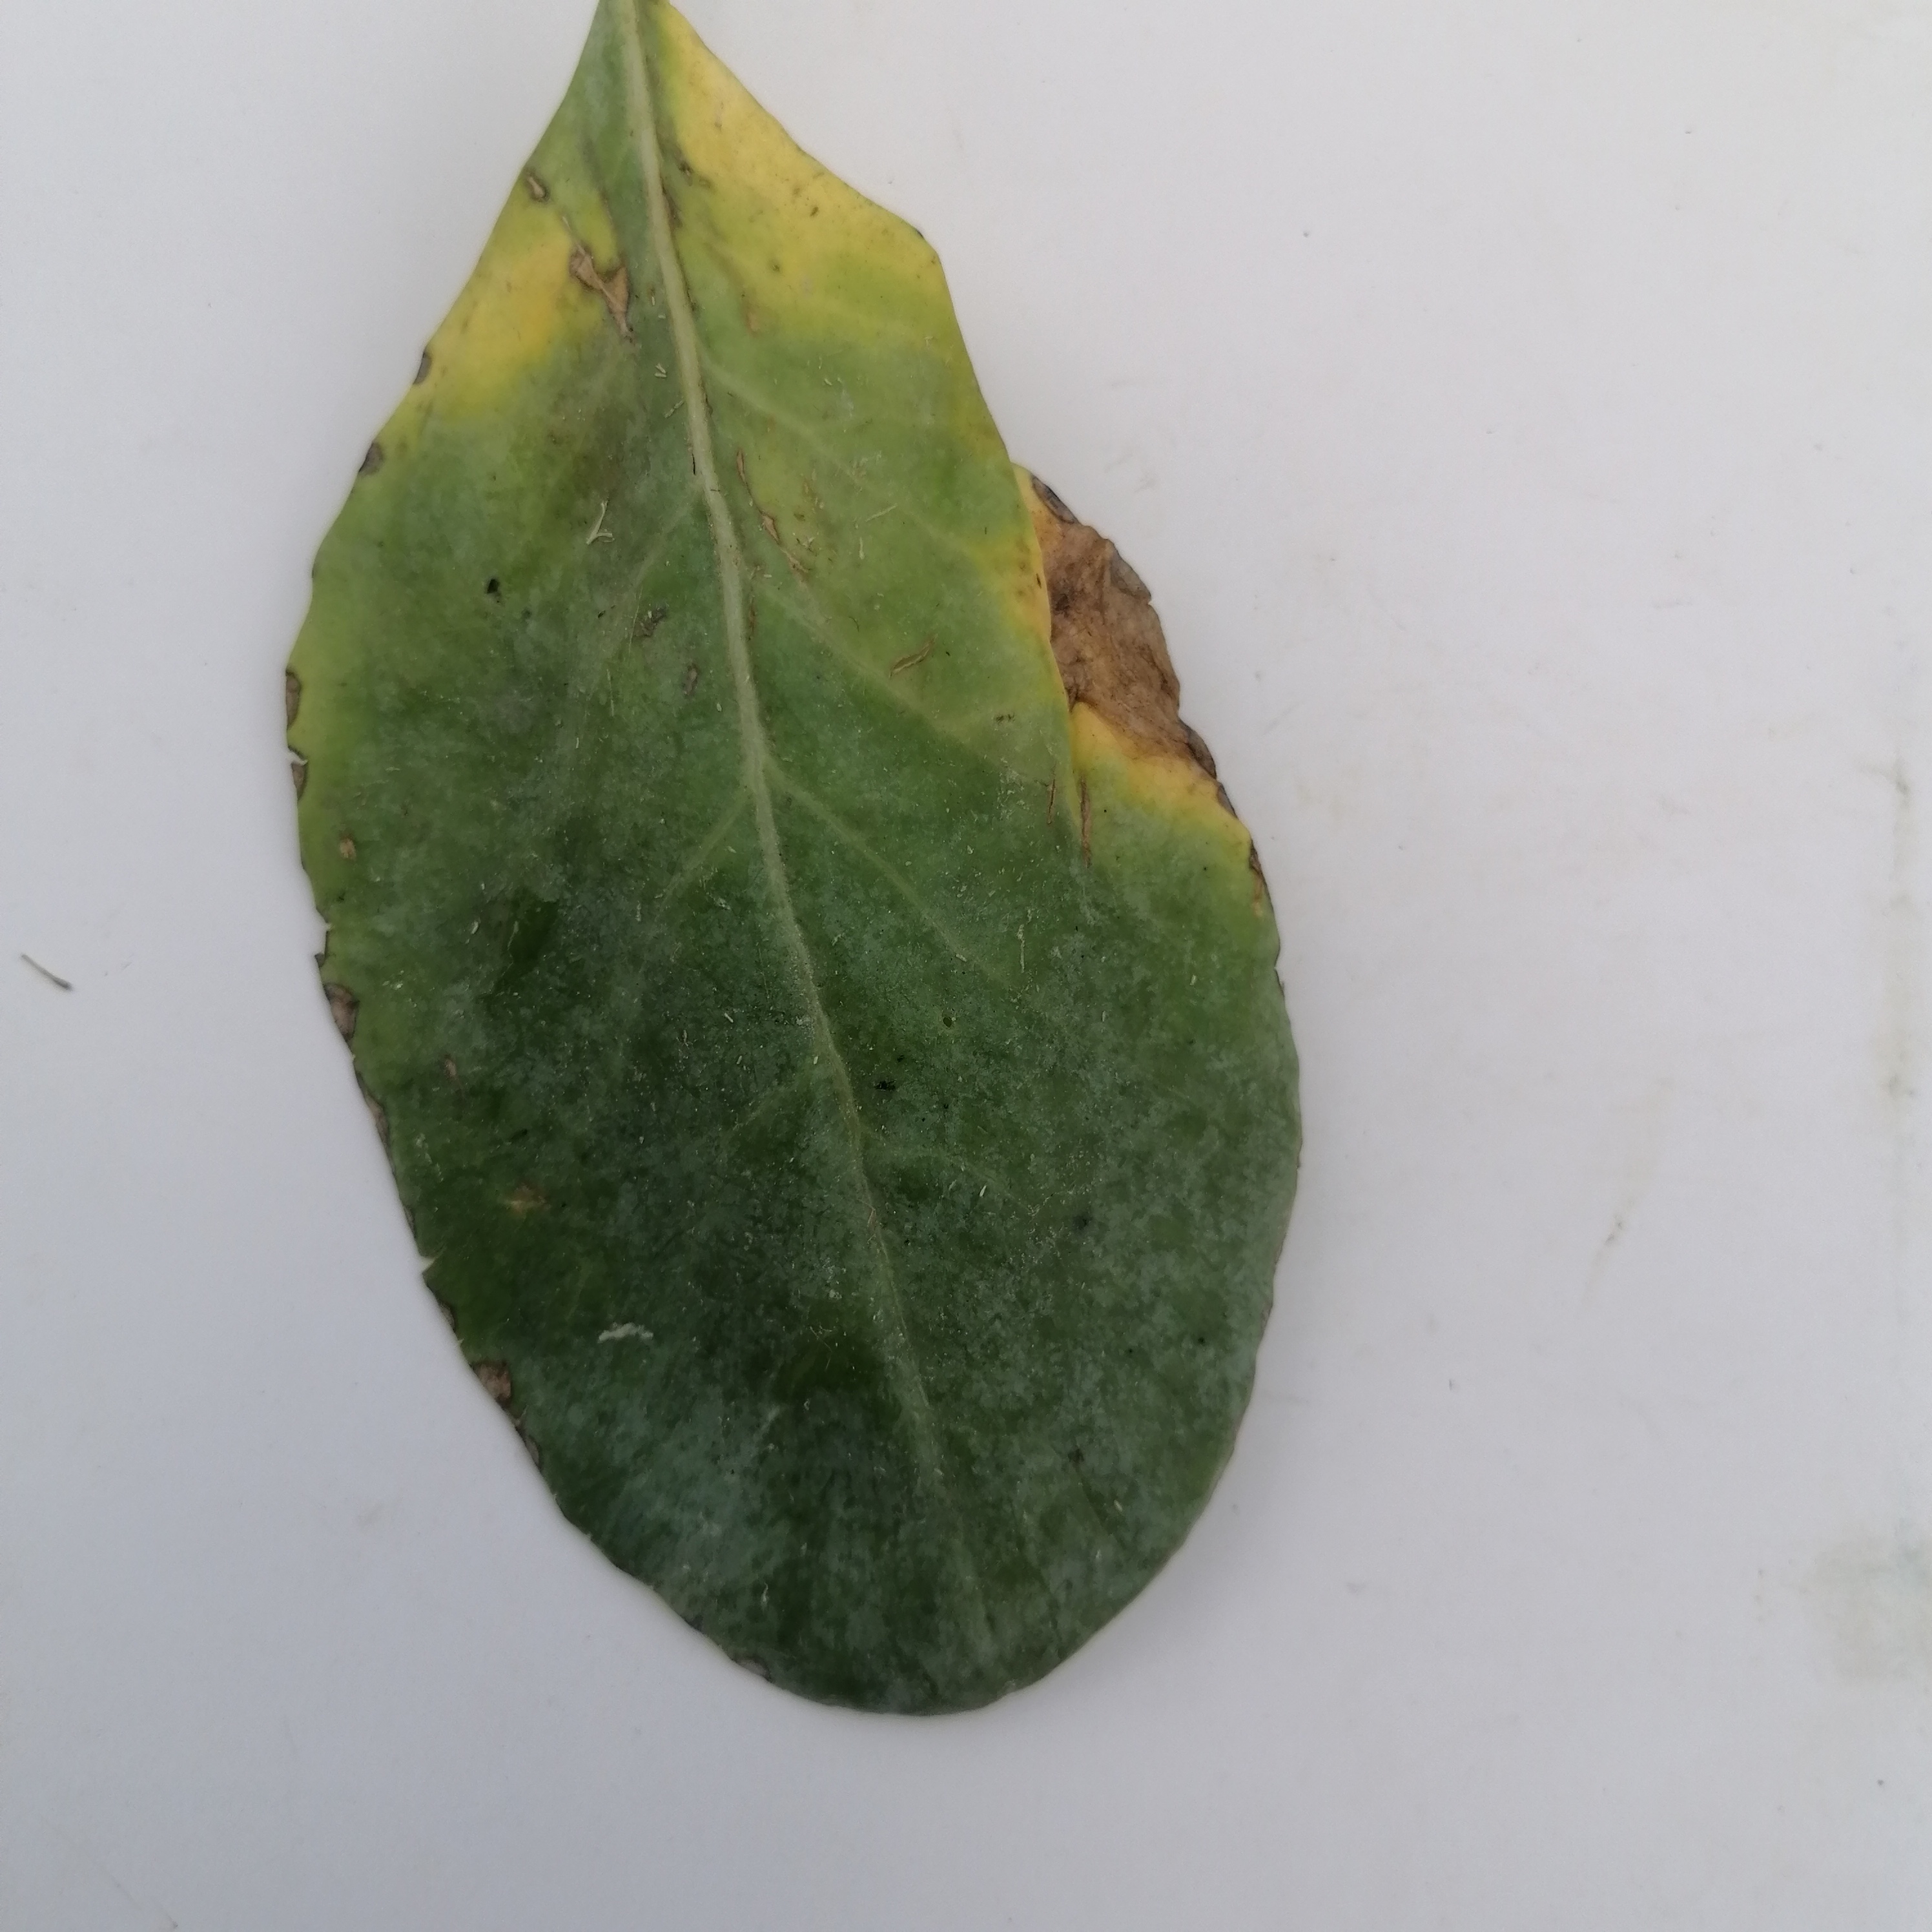
Label: Black Rot